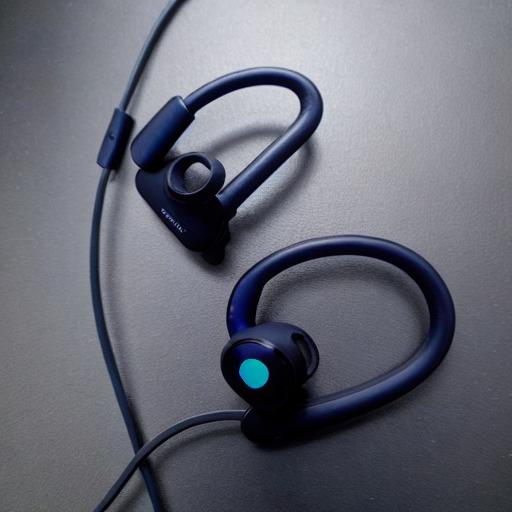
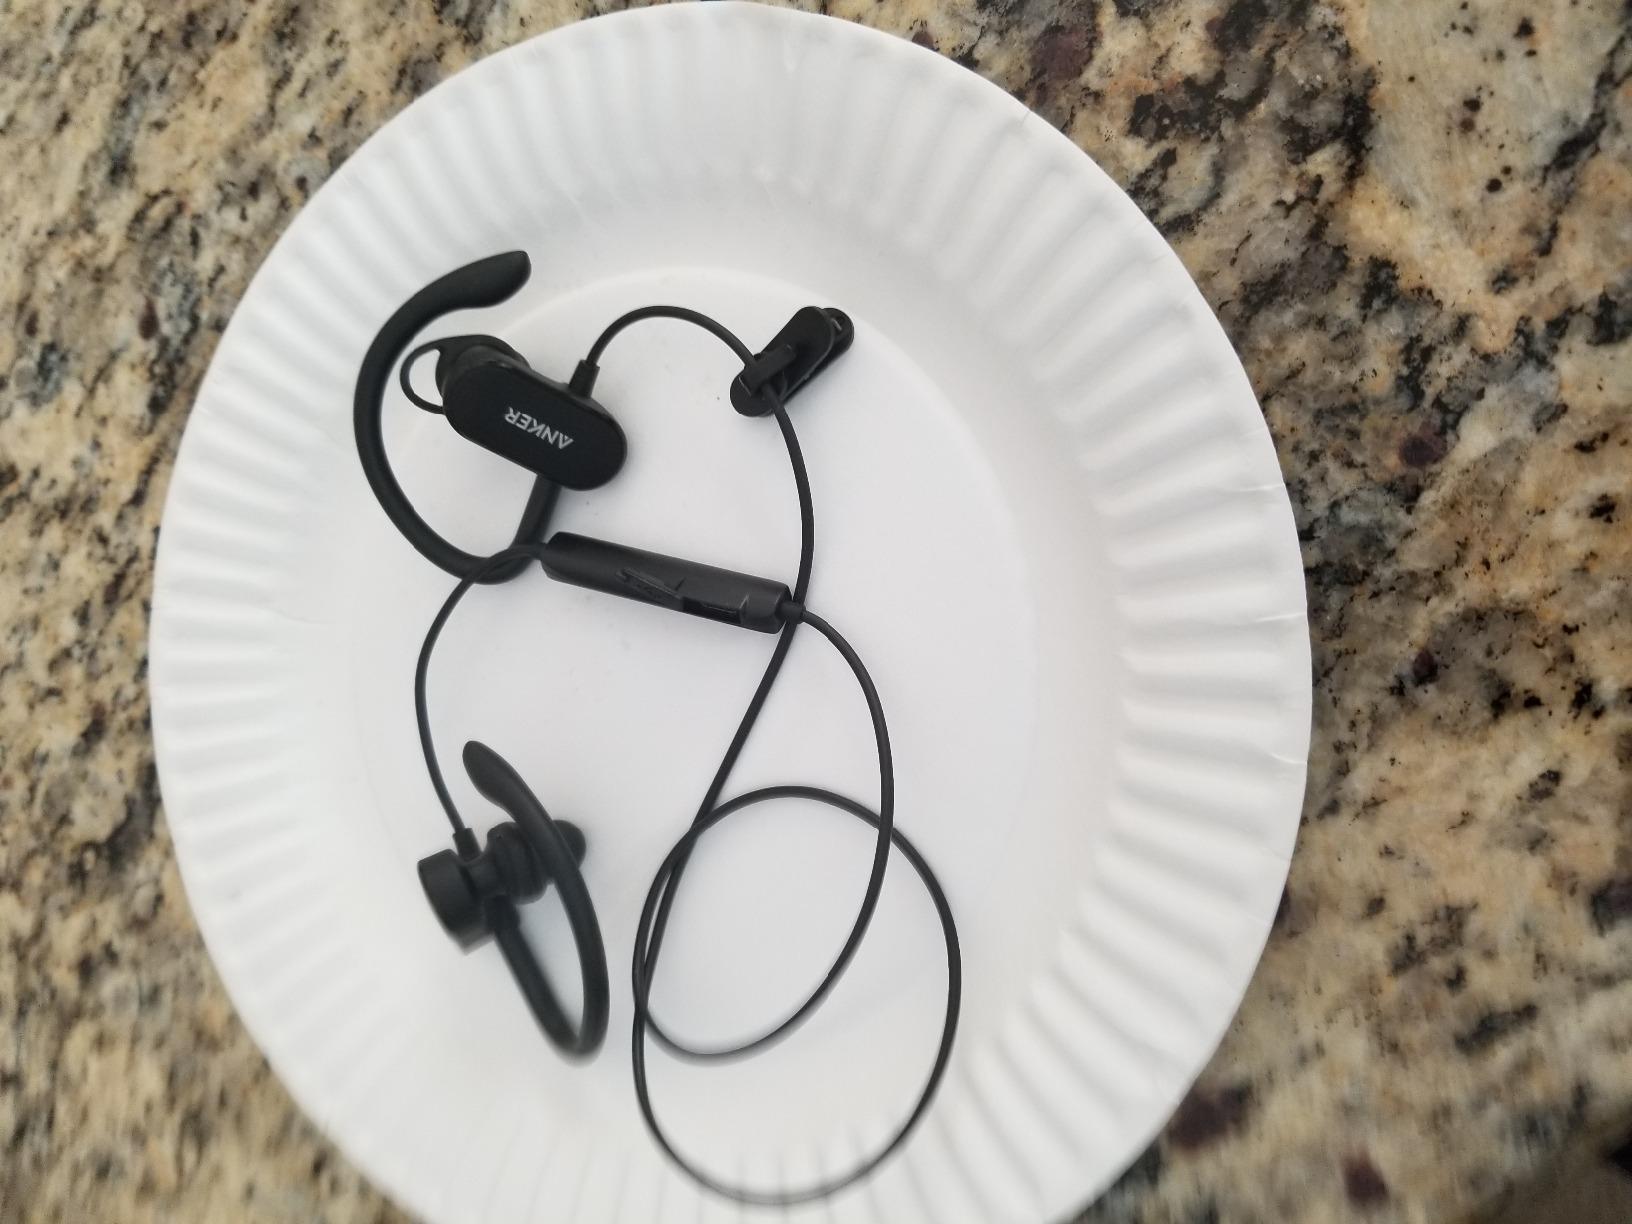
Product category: headphones
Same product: no